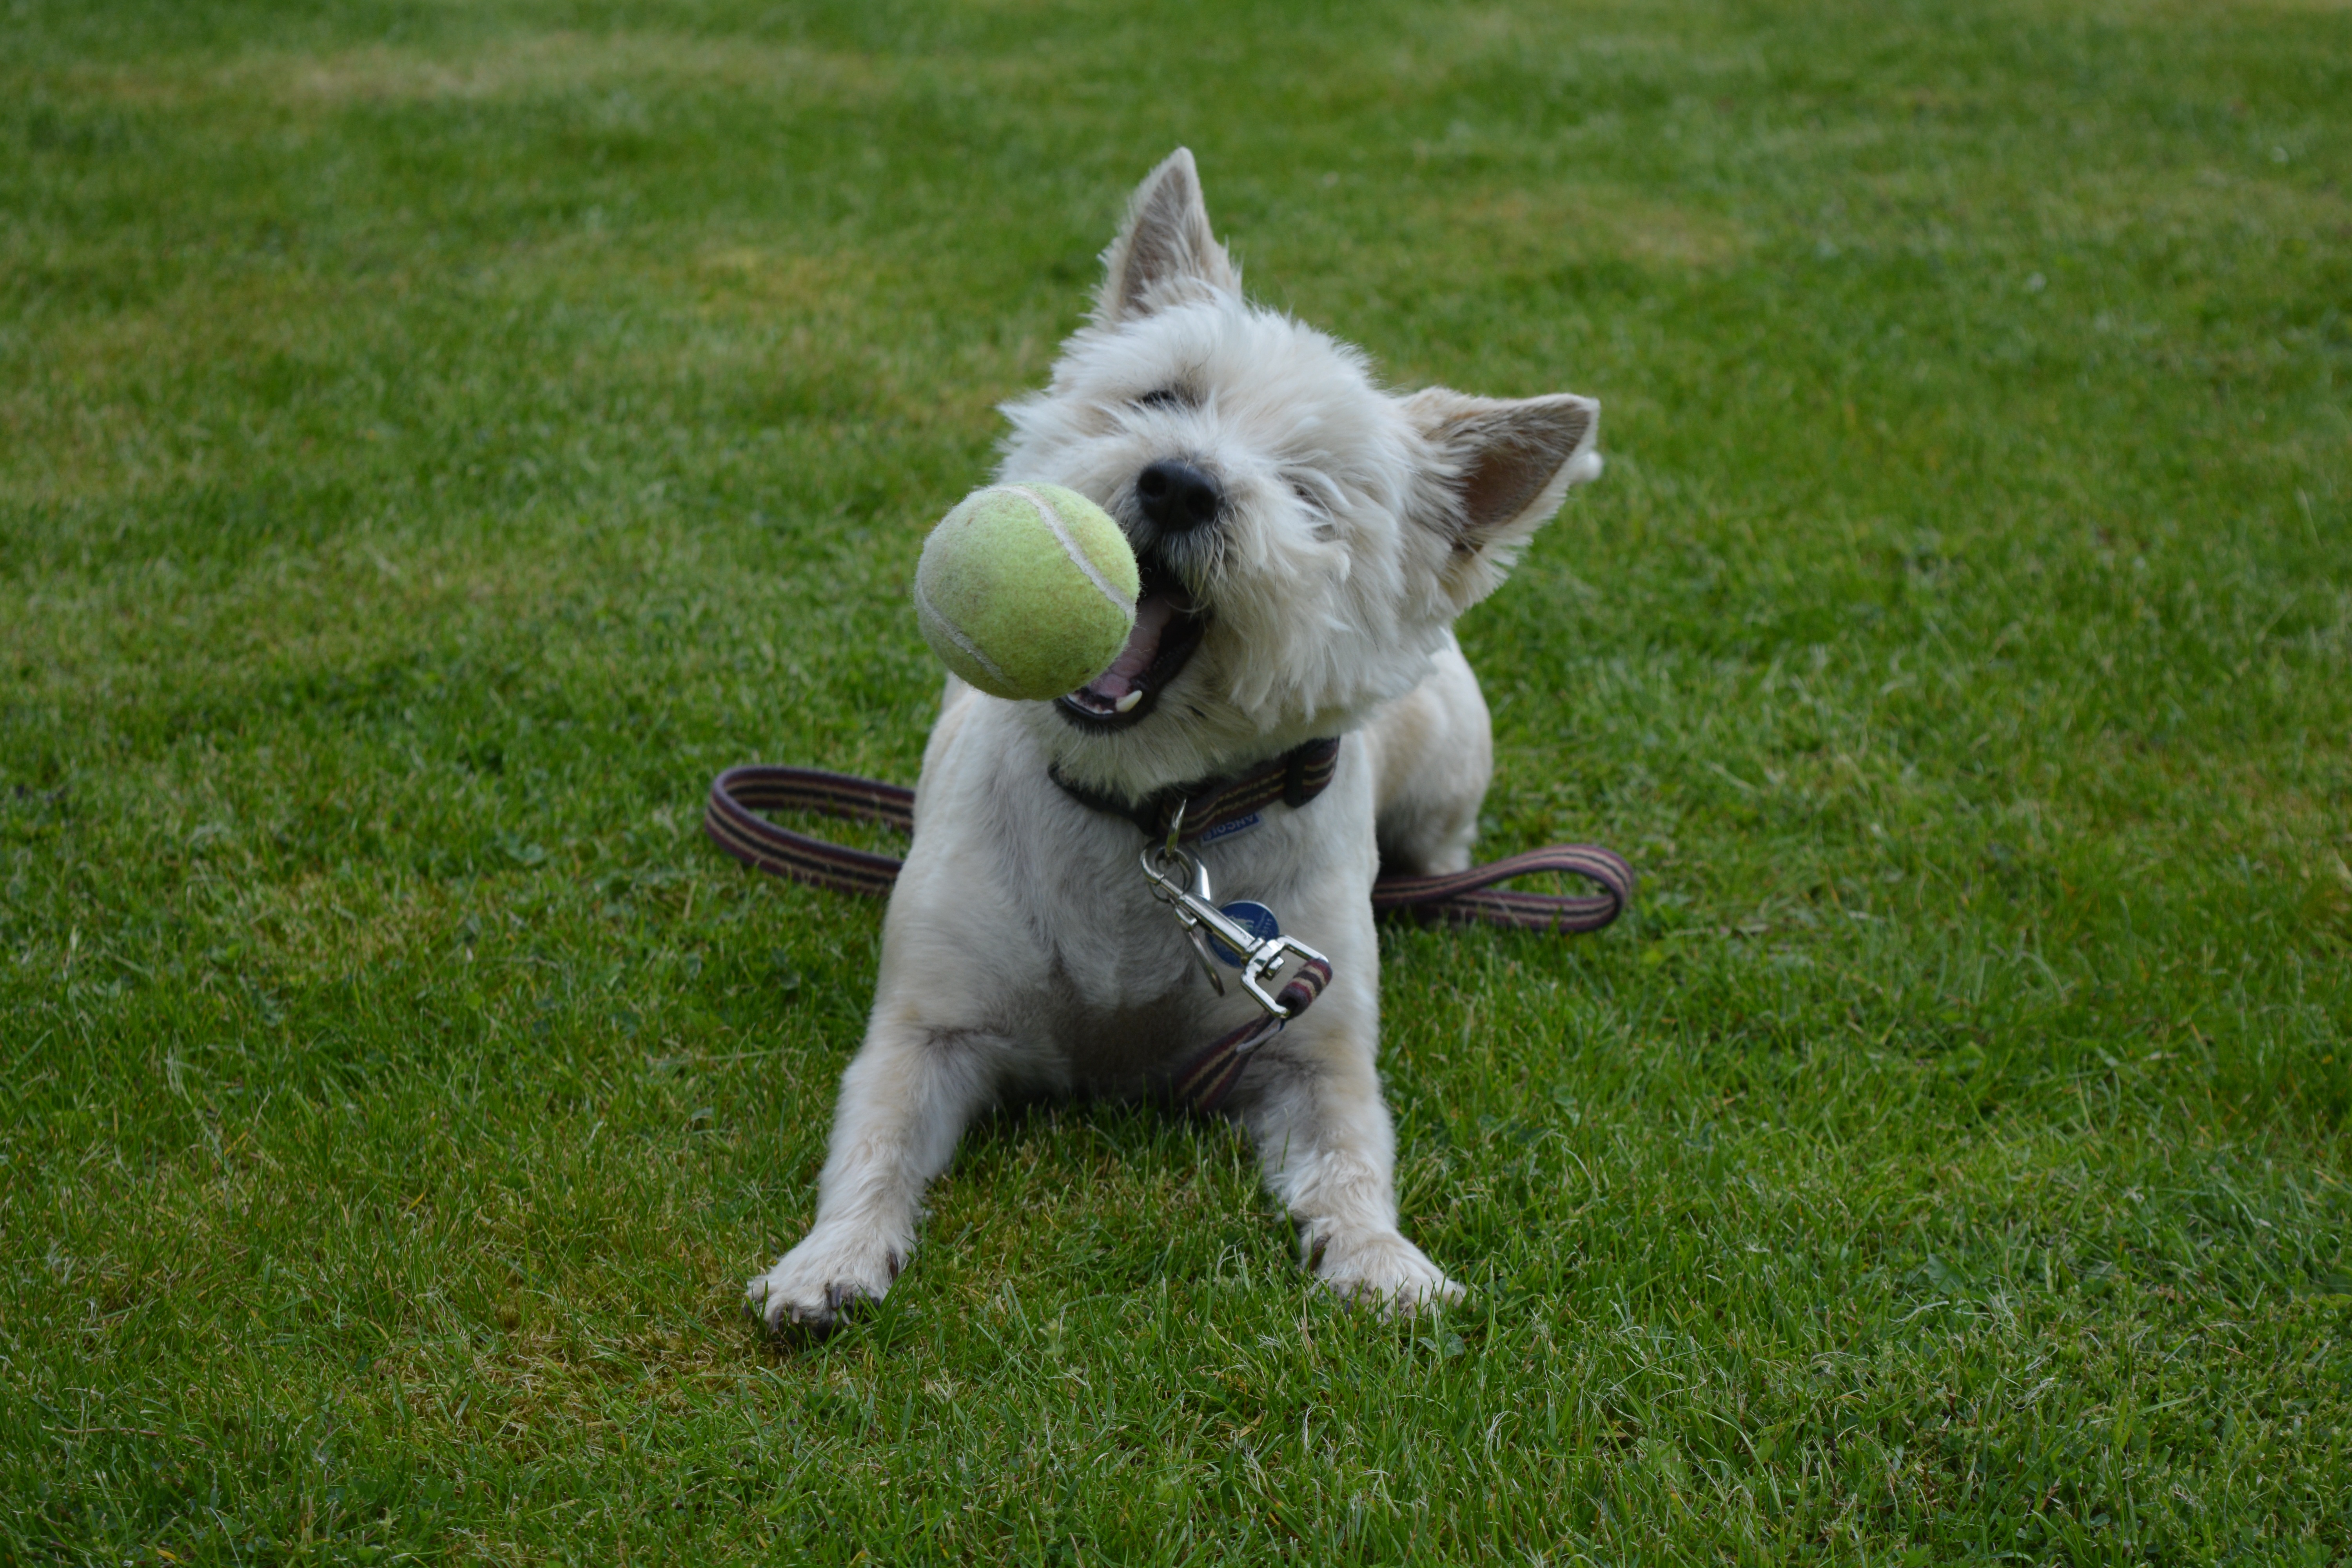
grass, game, play, puppy, dog, animal, cute, canine, summer, pet, small, park, mammal, playing, ball, vertebrate, adorable, terrier, doggy, purebred, pedigree, dog playing, dogs playing, cairn terrier, dog like mammal, dog breed group, west highland white terrier